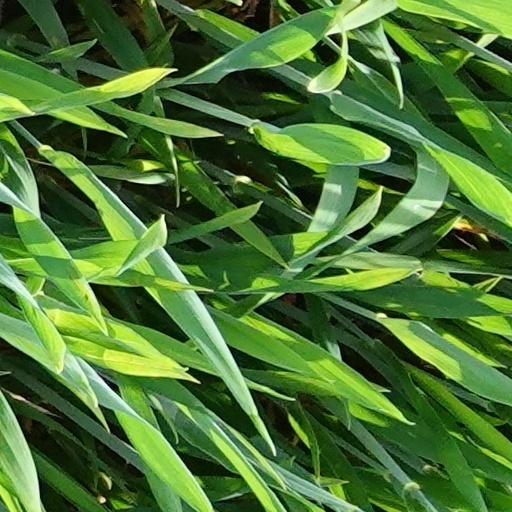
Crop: wheat